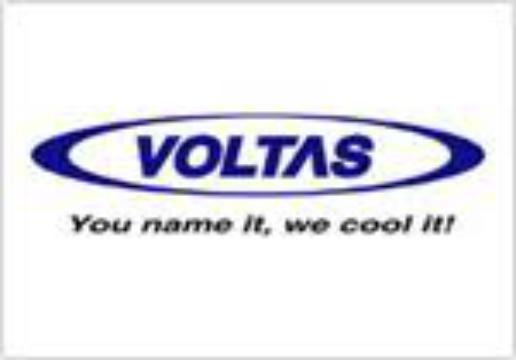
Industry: Electronic